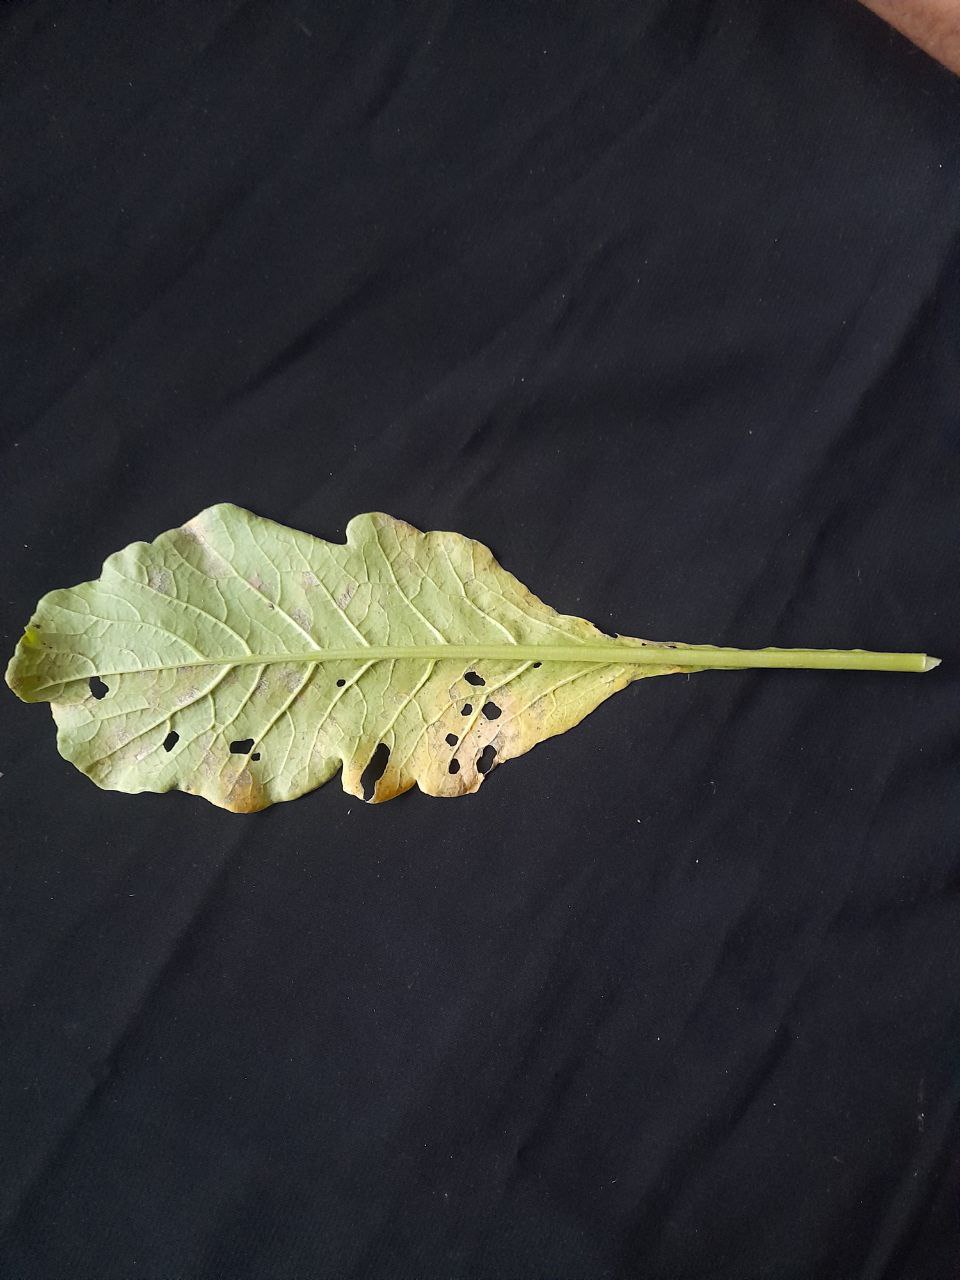
Label: flea beetle